United States Post Office (Springville, New York)

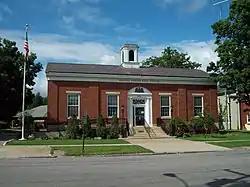
US Post Office-Springville, NY, June 2009

US Post Office—Springville is a historic post office building located at Springville in Erie County, New York. It was designed and built in 1936–1937, and is one of a number of post offices in New York State designed by the Office of the Supervising Architect of the Treasury Department under Louis A. Simon. The building is in the Colonial Revival style and is a one-story brick structure crowned by a square, flat-topped cupola. The lobby features a mural by Victoria Hutson Huntley, painted in 1938, titled "Fiddler's Green."